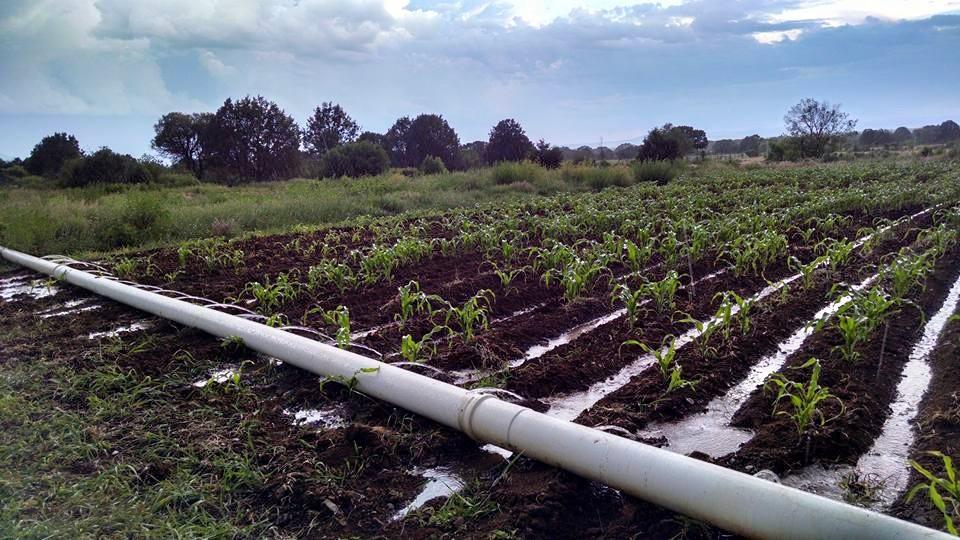
Kilimo cha teknolojia ya kisasa, ambapo mazao yamepandwa kwenye matuta kwa mstari na yamestawi vizuri kuna bomba kubwa la rangi nyeupe la maji, linalotumika katika umwagiliaji eneo hilo limezungukwa na nyasi pamoja na miti.